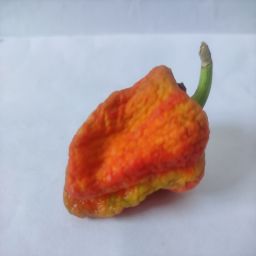
Crop: Bell Pepper
Quality: Dried